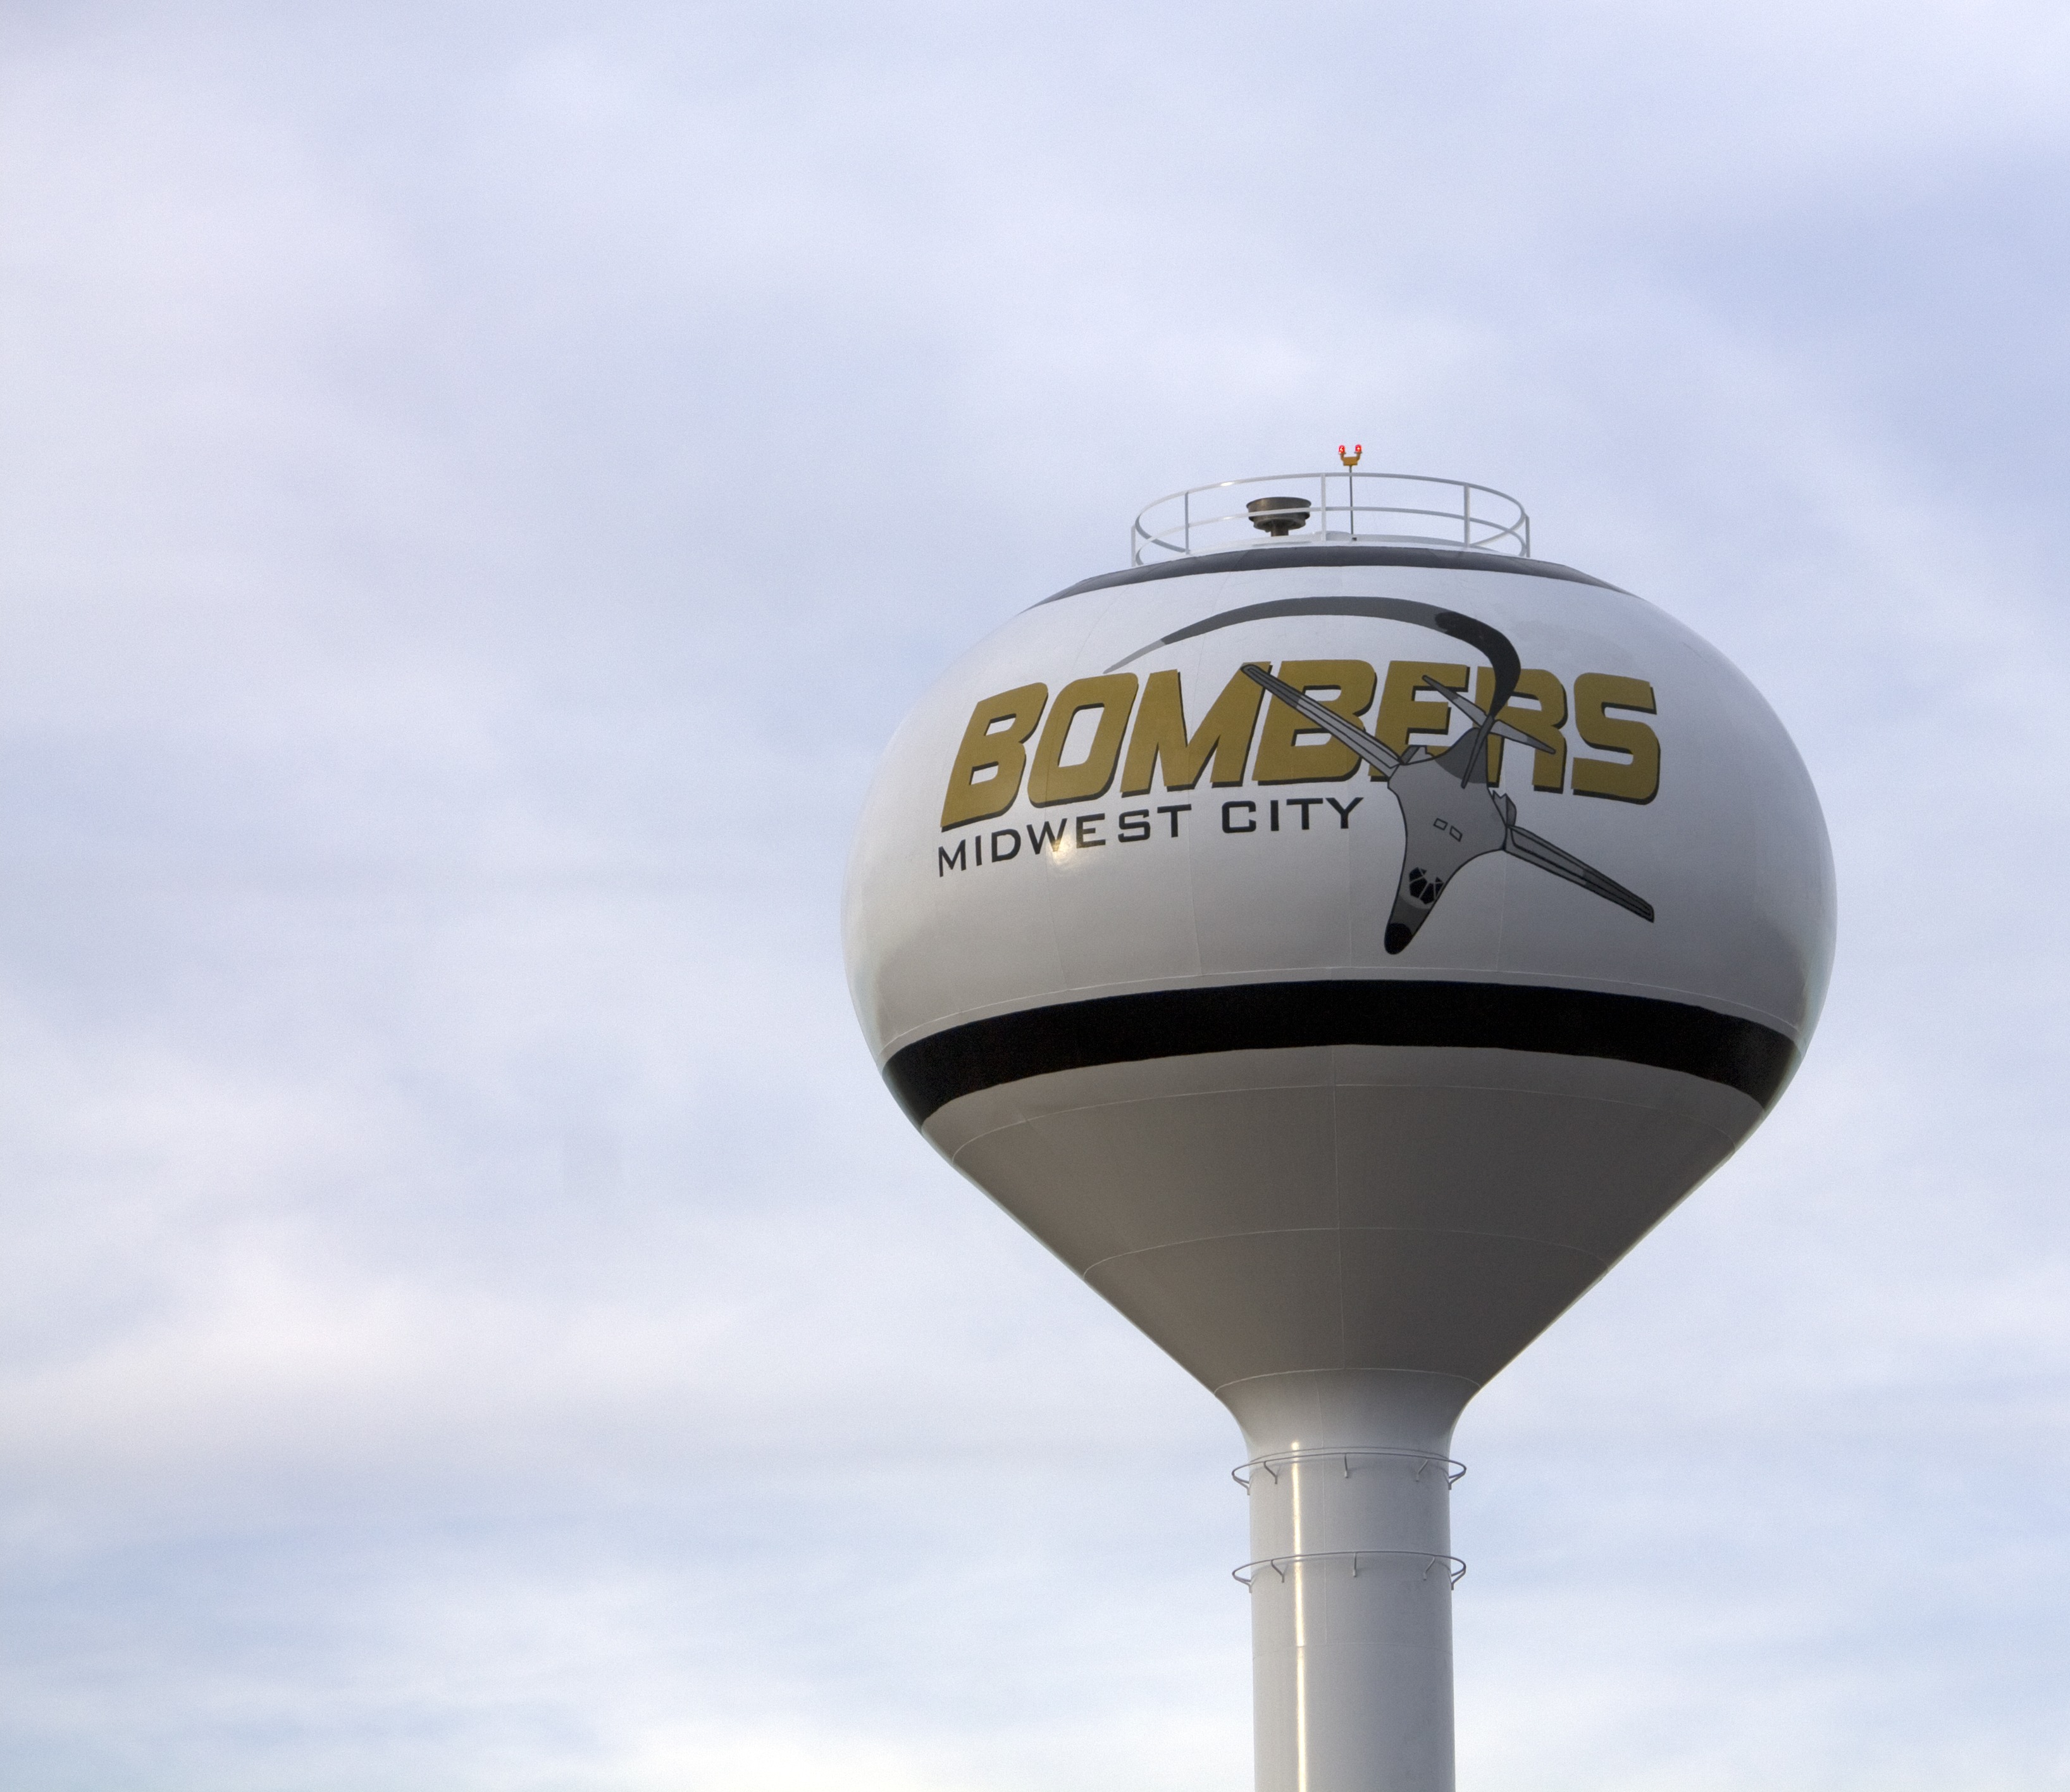
water, vehicle, tower, landmark, lighting, water tower, ball, oklahoma, atmosphere of earth, bombers, midwest city